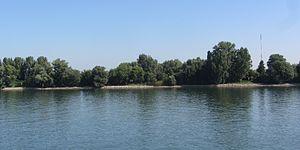
Isle du Rhin Petersaue devant Mayance avec signe pour le PK 500 de la kilometrage du Rhin